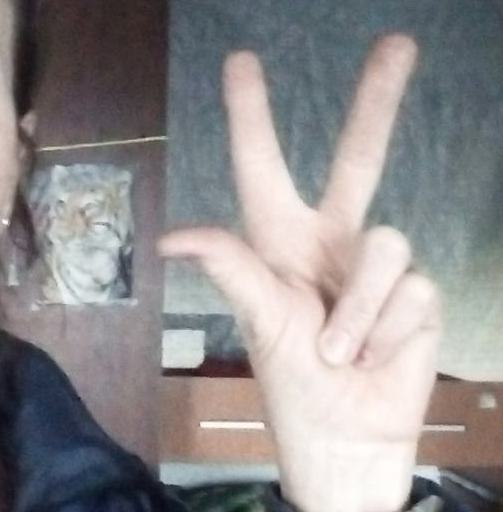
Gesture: three2